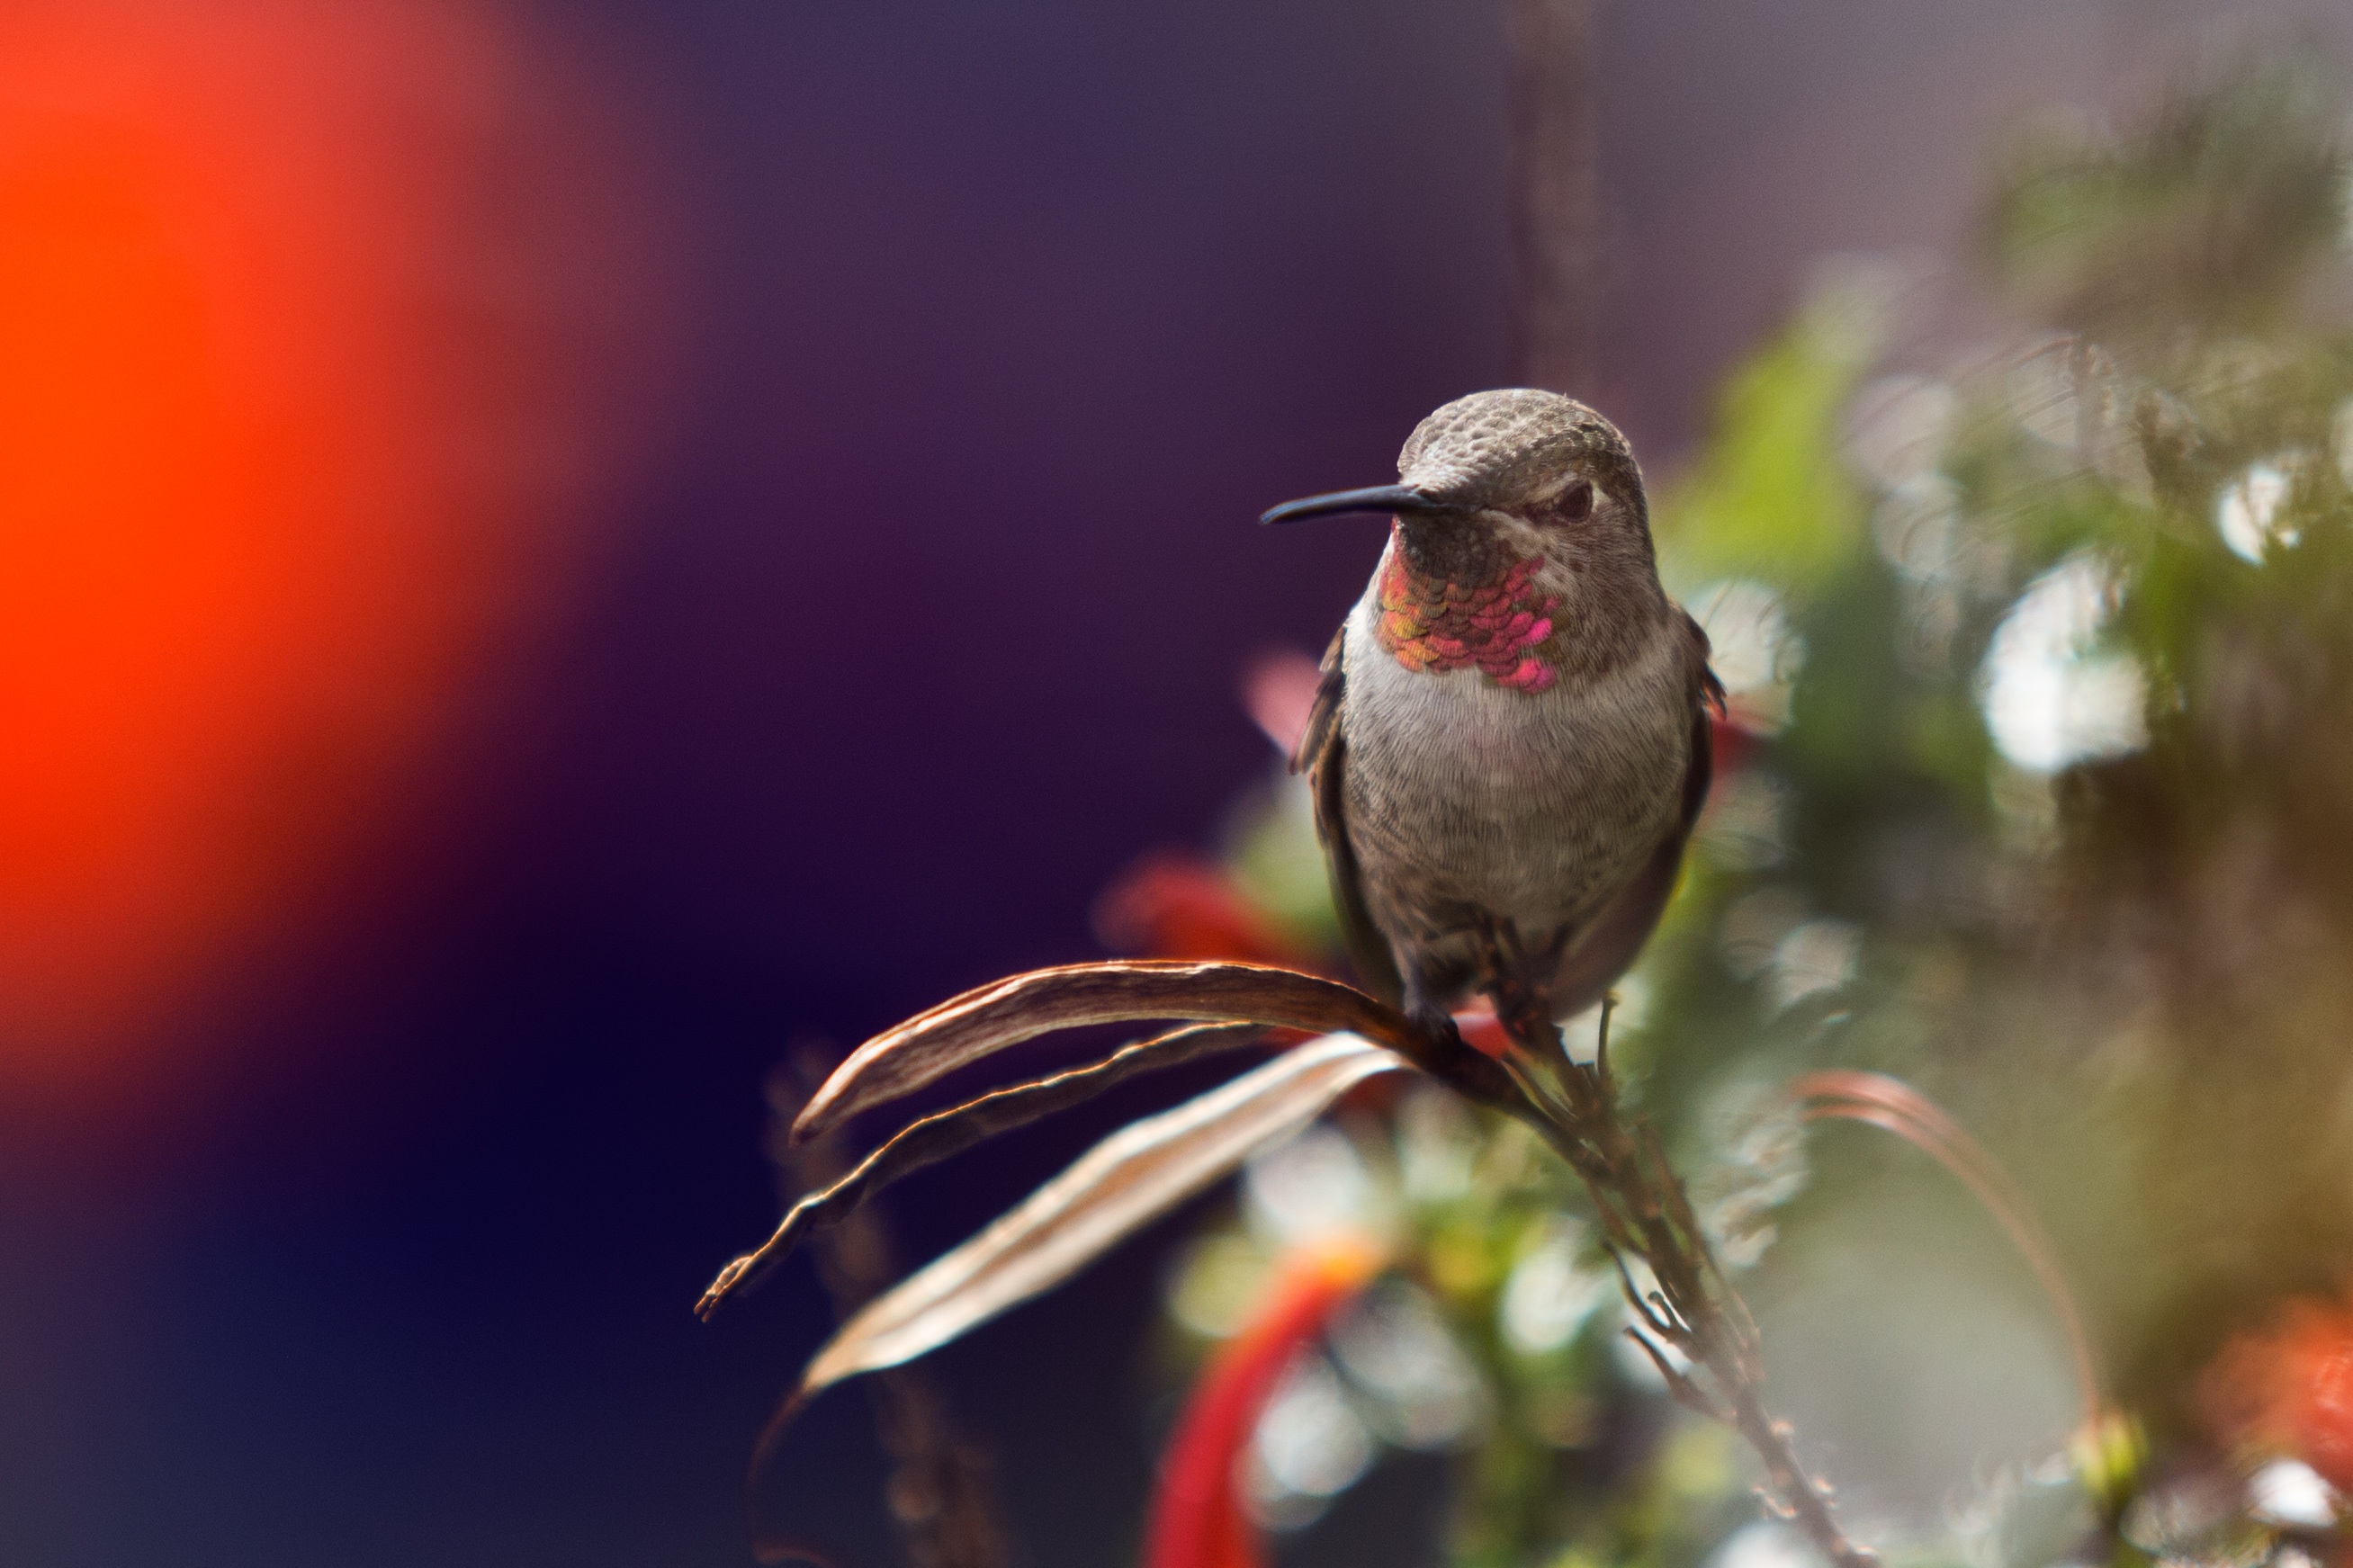
nature, branch, bird, flower, wildlife, beak, hummingbird, fauna, vertebrate, macro photography, old world flycatcher, perching bird